Independent SAGE

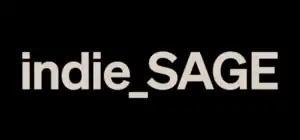
Independent SAGE logo

The Independent Scientific Advisory Group for Emergencies, better known as Independent SAGE, is a group of scientists, unaffiliated to government (although some are also in the government SAGE), that publishes advice aimed toward the UK government regarding the COVID-19 pandemic. Its name is based on SAGE, the name of the government's official Scientific Advisory Group for Emergencies.